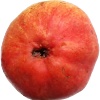
Label: Pear Red 1